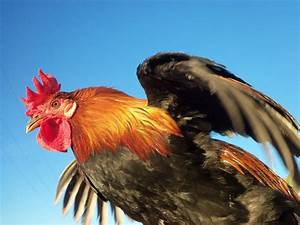
Label: chicken